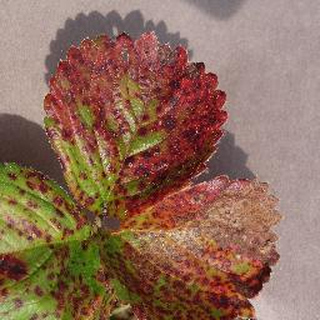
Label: strawberry_leaf_scorch